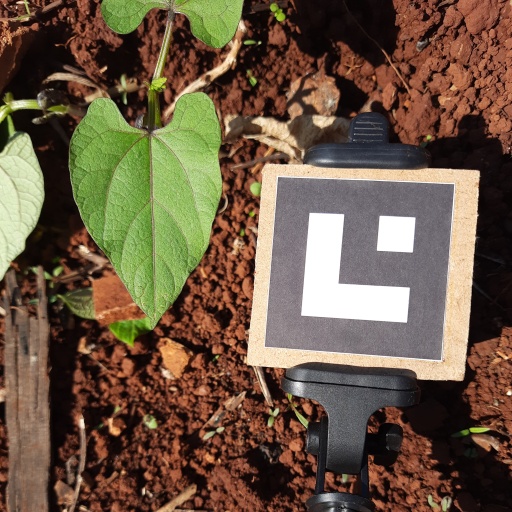
Observations: flat surface, no eating holes, under sunlight